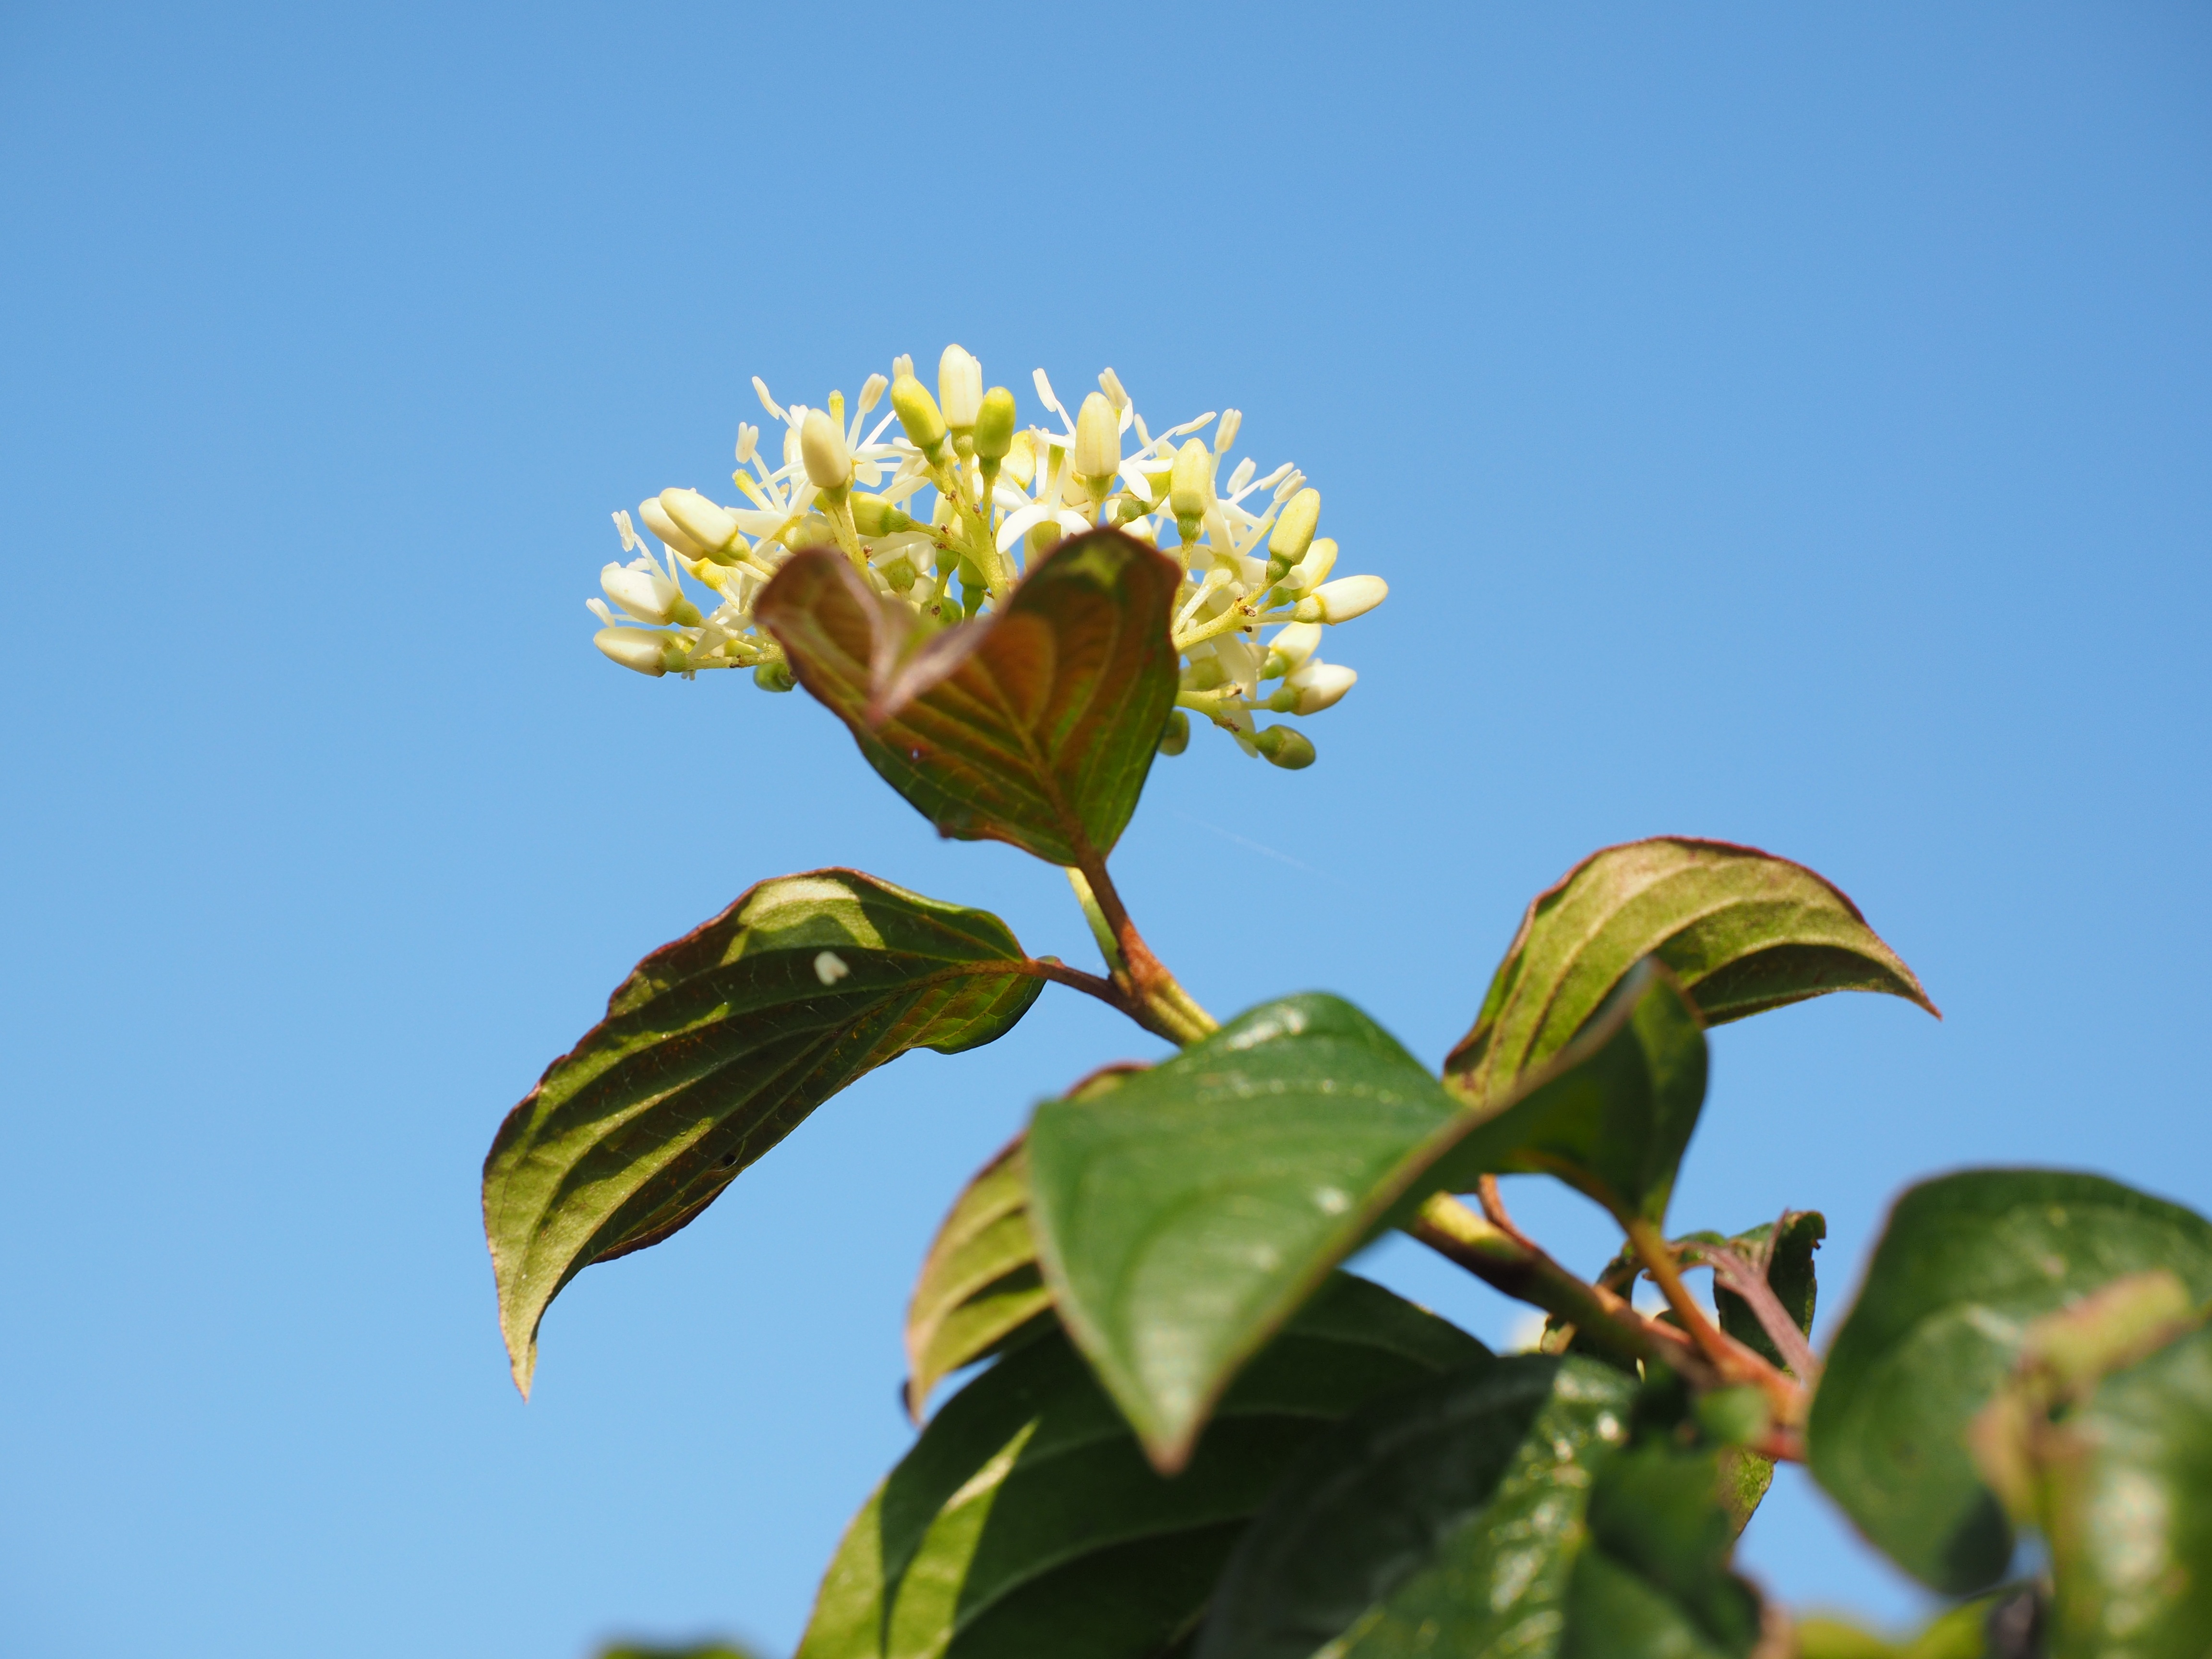
tree, nature, branch, blossom, plant, white, sunlight, leaf, flower, bloom, green, produce, botany, black, yellow, flora, wildflower, leaves, berries, shrub, fruits, dogwood, cornus, macro photography, flowering plant, cornus sanguinea, common dogwood, plant stem, woody plant, land plant, dogwood greenhouse, cornaceae, red dogwood, red beinholz, dog berry, red hornstrauch, horn shrub